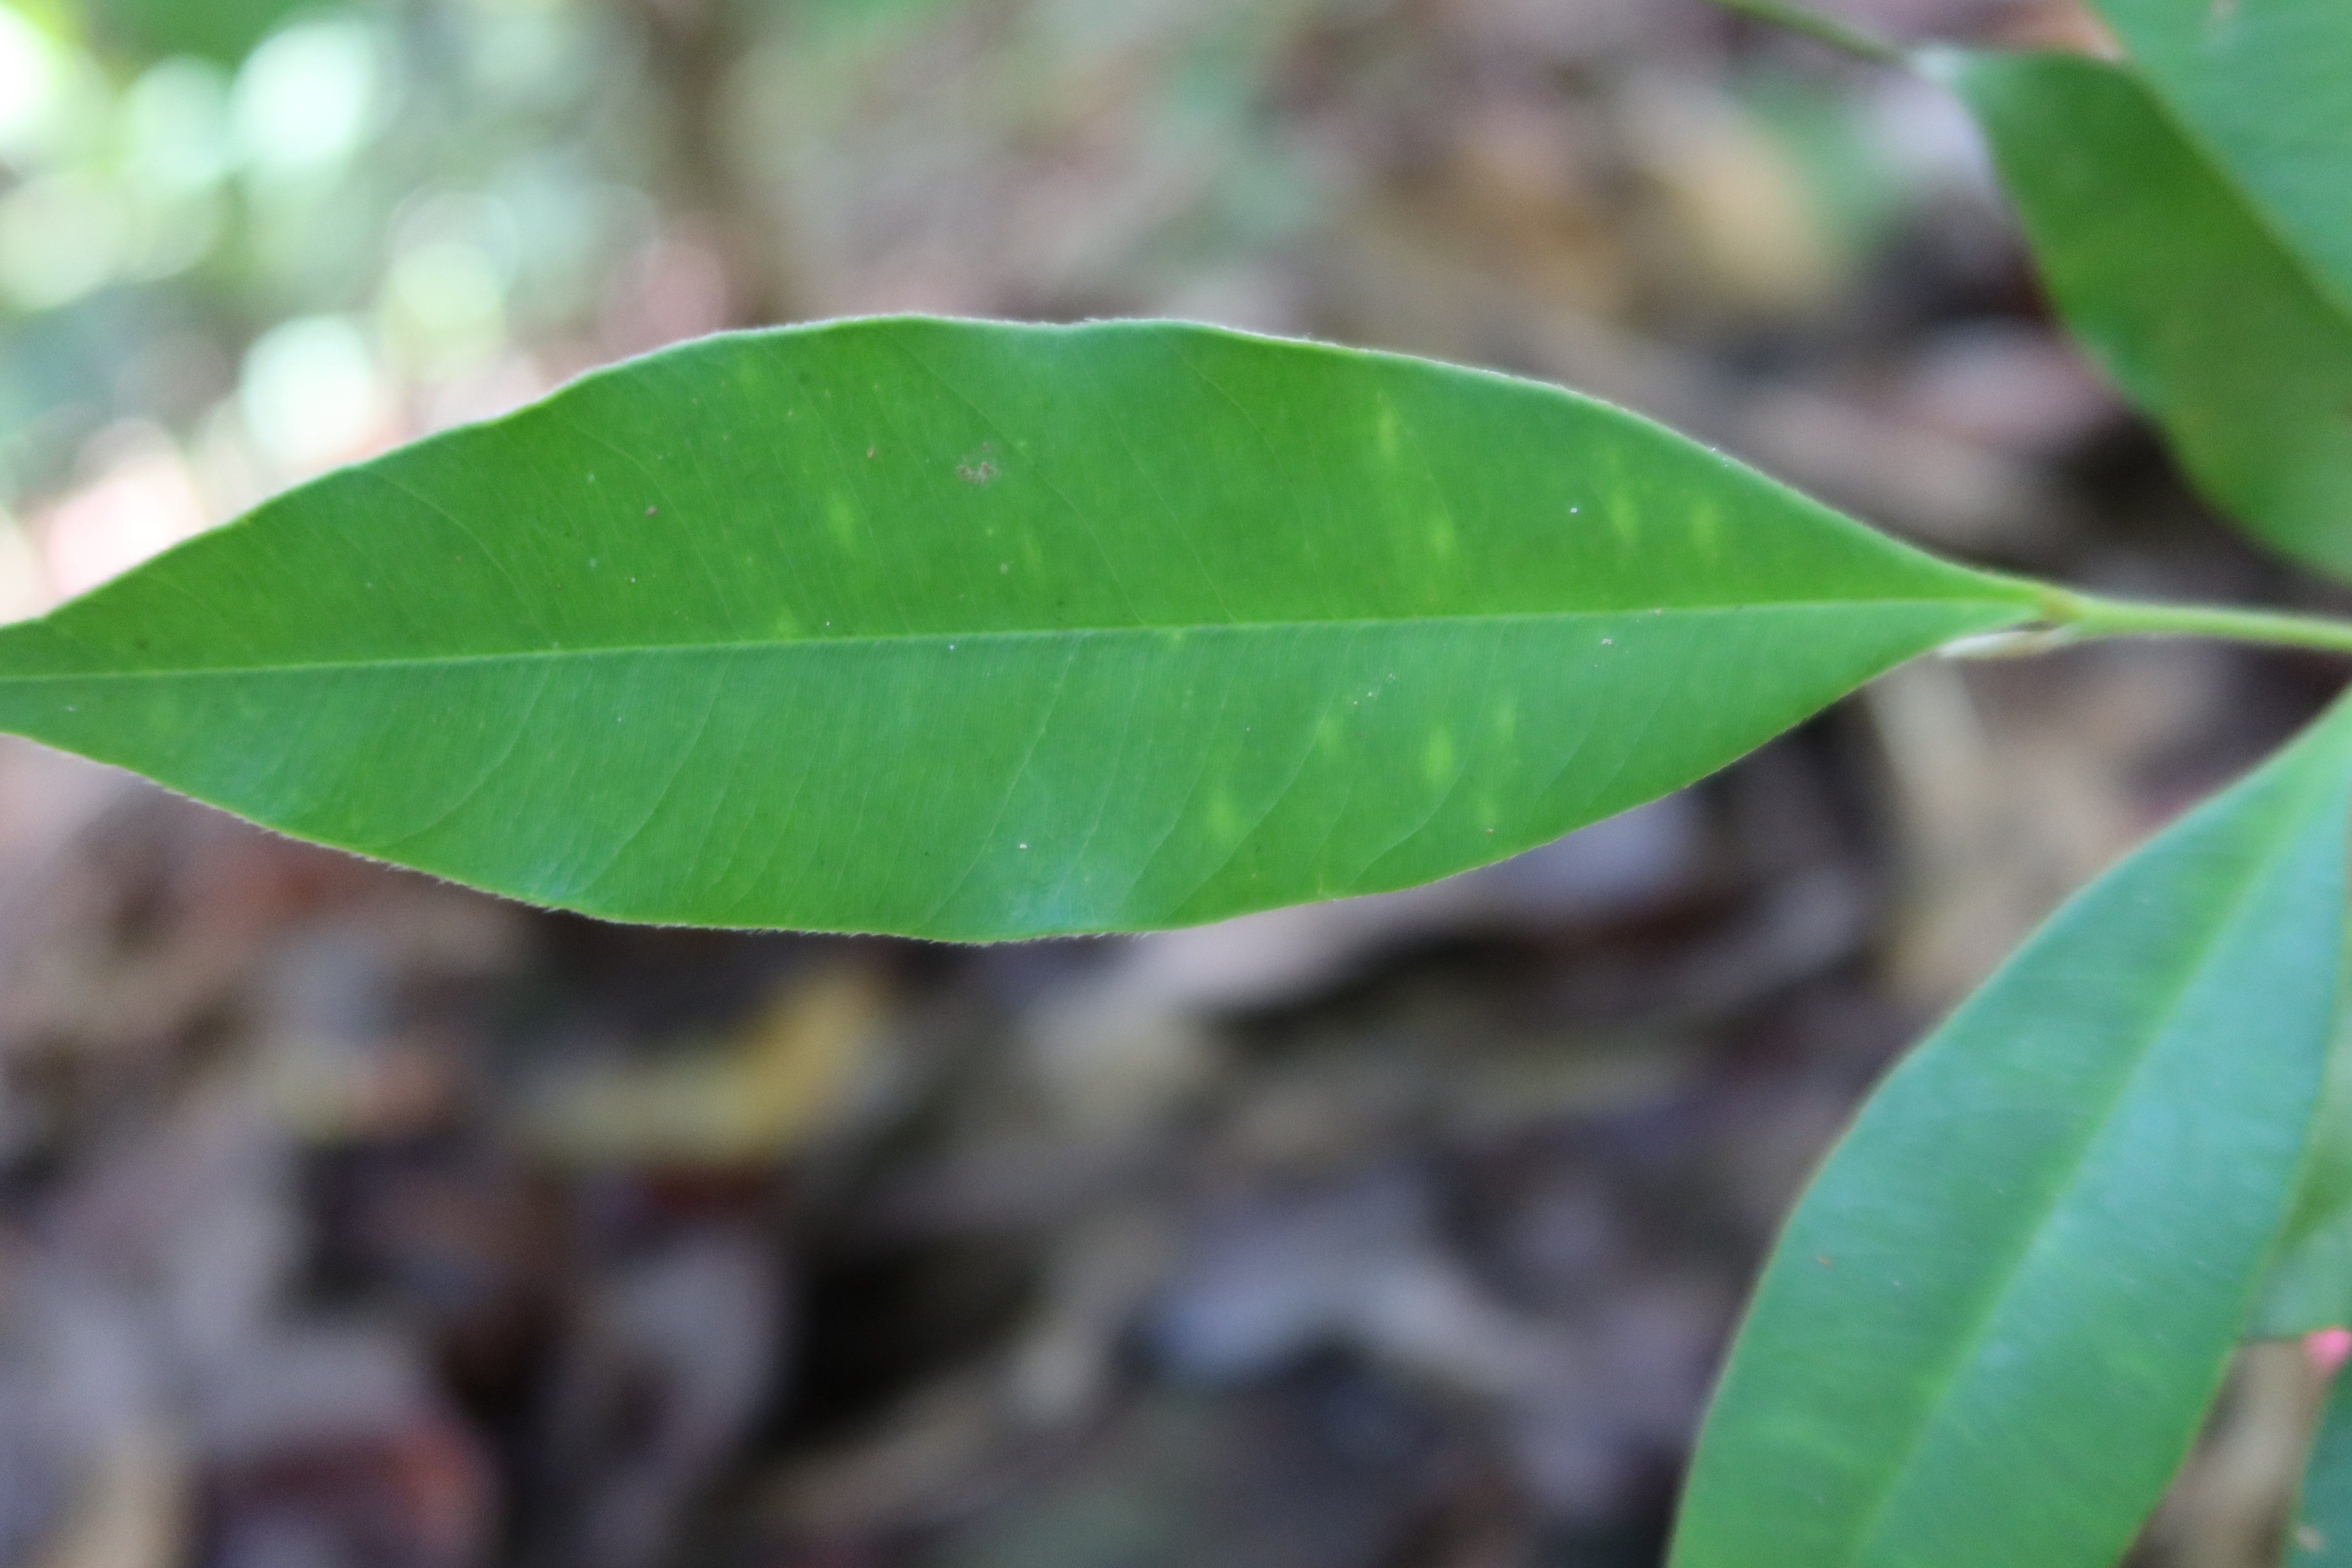
Label: Brown spots